Dou Jiande

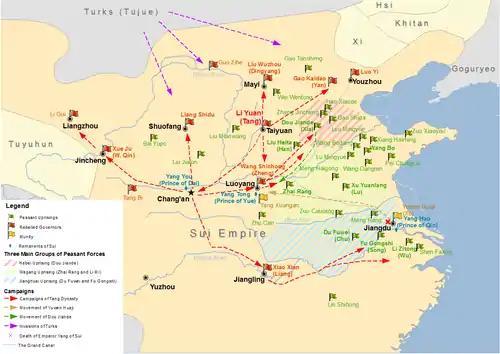
Map showing major uprisings and rebellions in the last years of Sui dynasty. The region controlled by Dou Jiande and Gao Shida is shown in pink shade.

Dou Jiande was born in 573, when his birth area Zhangnan County (in modern Handan, Hebei) was under the rule of Northern Qi, although subsequently it came under the rule of Northern Zhou and then Sui dynasty. It was said that in his youth, his honesty and willingness to help others made him well known in his home territory. In particular, once, when a man from his county lost his parents but was too poor to give his parents a proper burial, Dou was tilling in the fields, but he dropped his tilling and immediately went to help the man bury his parents, and after this incident he became particularly praised among the people. For a while, he served as the leader of the neighborhood, but after he was accused of crimes, he fled, returning home only after a general pardon. When his father died, more than a thousand people attended the funeral, and Dou refused all gifts given him for the funeral.